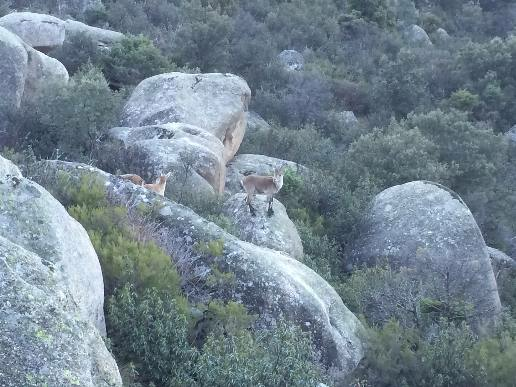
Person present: No